Corona ring

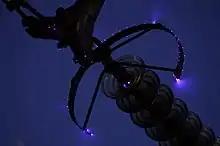
Corona discharge on insulator string of a 500 kV transmission line

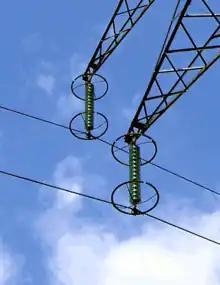
Corona rings on insulator strings on a 225 kV transmission line in France

In electrical engineering, a corona ring, more correctly referred to as an anti-corona ring, is a toroid of conductive material, usually metal, which is attached to a terminal or other irregular hardware piece of high voltage equipment. The purpose of the corona ring is to distribute the electric field gradient and lower its maximum values below the corona threshold, preventing corona discharge. Corona rings are used on very high voltage power transmission insulators and switchgear, and on scientific research apparatus that generates high voltages. A very similar related device, the grading ring, is used around insulators.